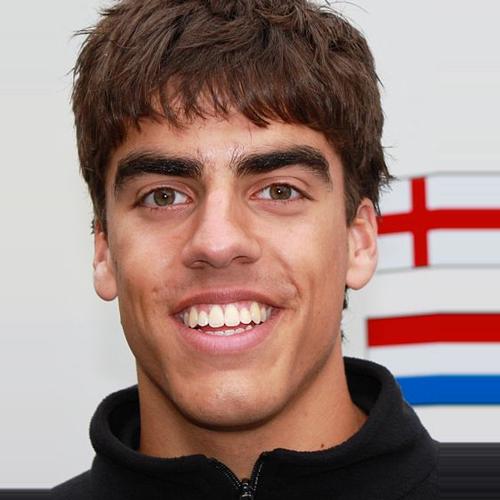
Age: 18